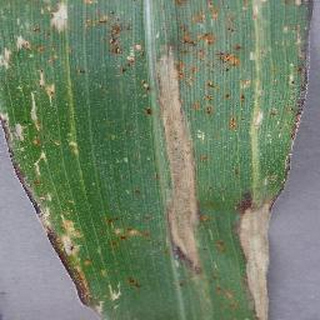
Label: corn_northern_leaf_blight